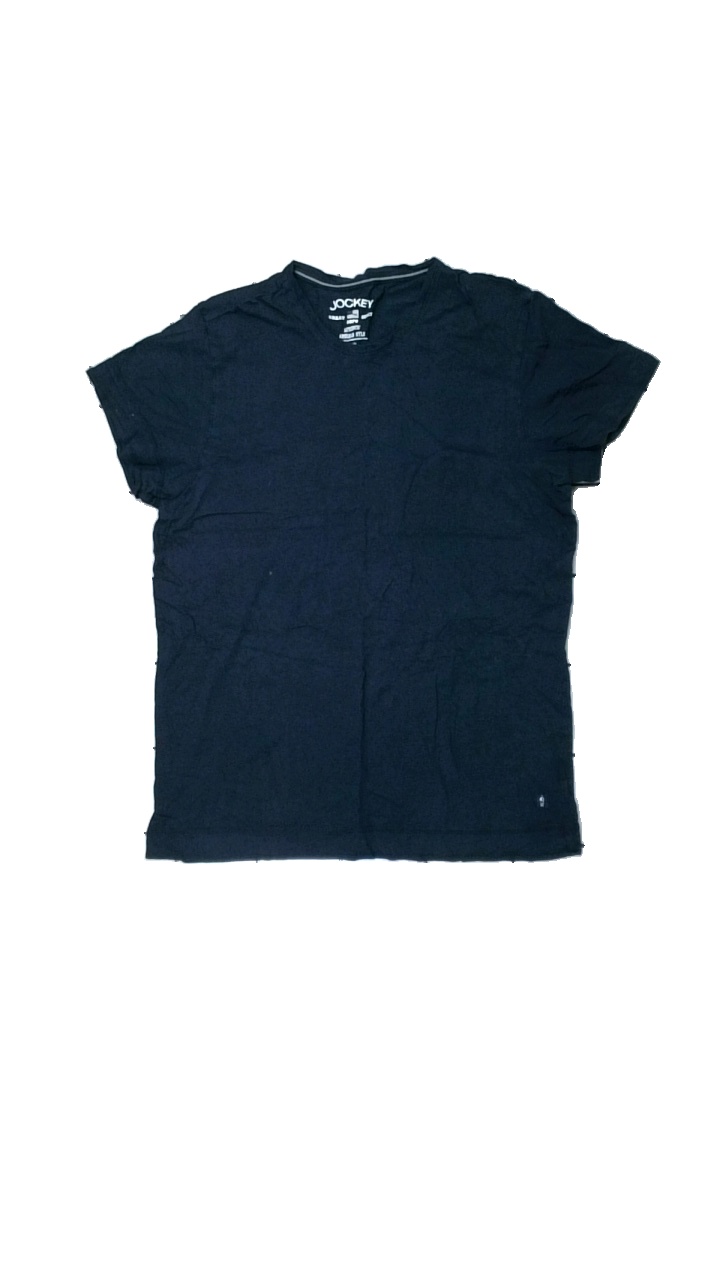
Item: T-shirt (Men)
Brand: Jockey
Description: blå t-shirt, urtvättad
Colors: Blue
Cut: Regular
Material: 72% cotton 28% viscose
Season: All
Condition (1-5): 2
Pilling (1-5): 2
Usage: Export
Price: <50